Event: Nepal Earthquake
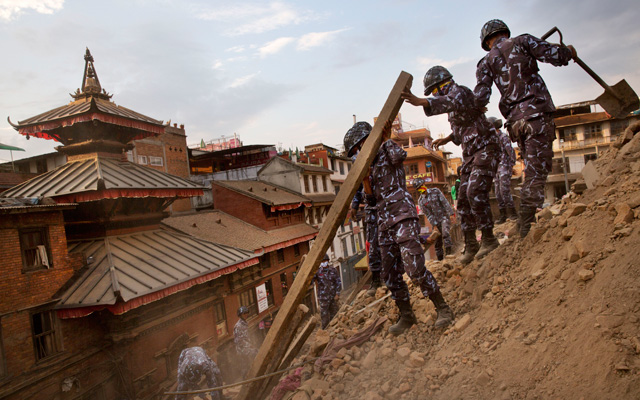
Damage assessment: damage